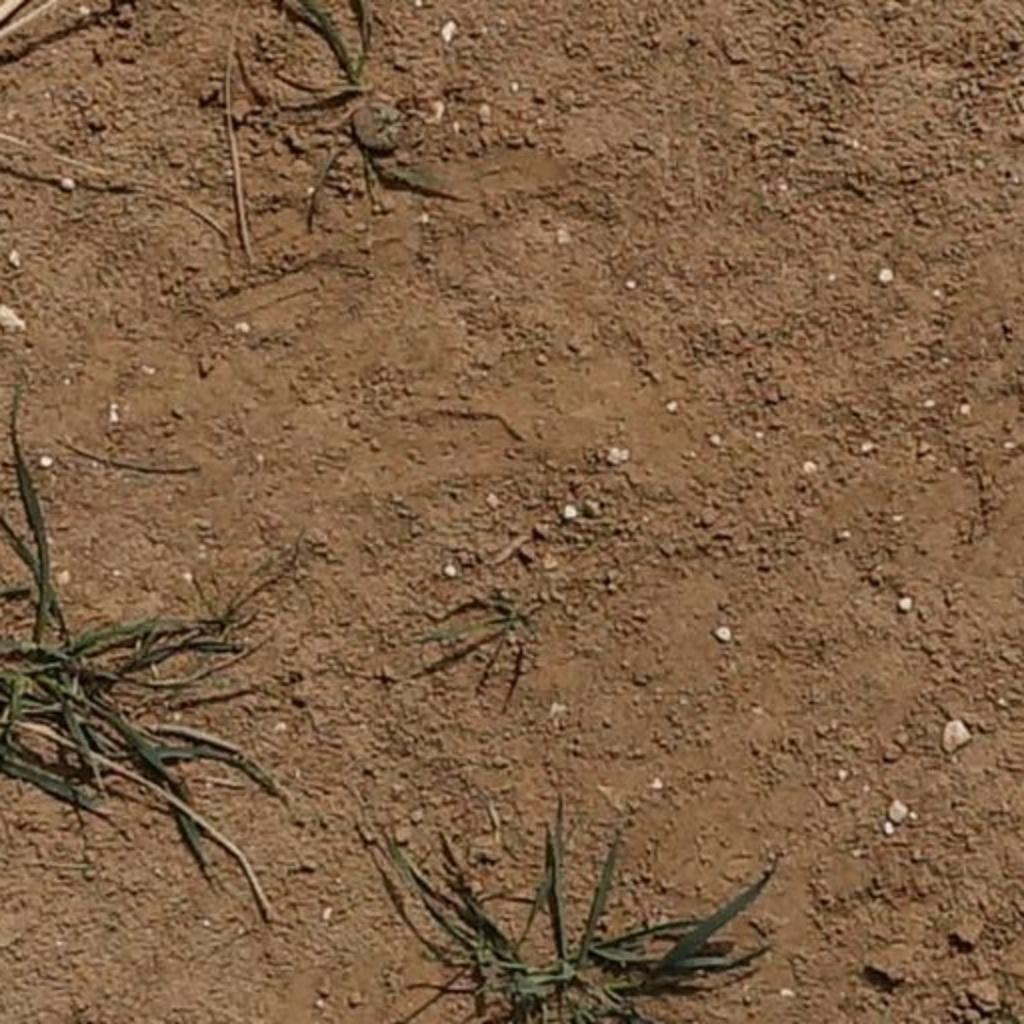
Country: France
Location: Mons
Wheat development stage: Filling